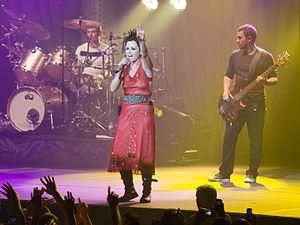
La discographie des Cranberries, groupe de rock alternatif irlandais, comprend l'ensemble des disques publiés au cours de leur carrière. Elle est composée de huit albums studio, trois albums live, six compilations, quatre EP, six DVD et une vingtaine de singles. Au début des années 2010, le groupe a vendu plus de 40 millions d'albums à travers le monde.